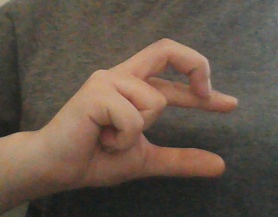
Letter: thal